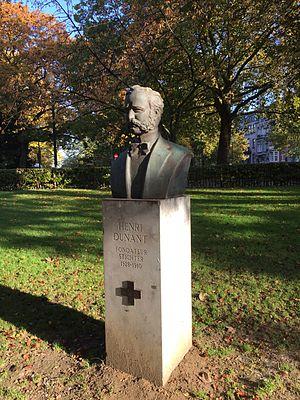
Buste de Henri Dunant (1828-1910) fondateur de la Croix-Rouge. Par Nurset Suman né en 1907, inauguré le 17 juin 1978. Square de la Croix-Rouge à Ixelles.
La Croix-Rouge de Belgique ou CRB fut fondée le 4 février 1864. Tout en garantissant le respect des sept principes fondamentaux du Mouvement international de la Croix-Rouge et du Croissant-Rouge, elle est reconnue en Belgique comme société de secours volontaire, autonome, auxiliaire des pouvoirs publics et des services de santé militaires conformément à la première Convention de Genève.
Henry Dunant, parfois orthographié Henri Dunant, baptisé sous le prénom de Jean-Henri le 8 mai 1828 à Genève et mort le 30 octobre 1910 à Heiden, est un homme d'affaires humaniste suisse, considéré comme le fondateur du mouvement de la Croix-Rouge internationale. Chrétien protestant, il est naturalisé français en avril 1859.
Le square de la Croix-Rouge est situé en face de l'entrée de l'abbaye de la Cambre, dans la commune d'Ixelles, à Bruxelles.